Public housing estates in Ngau Chi Wan

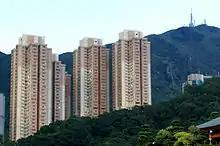
Kingsford Terrace

Kingsford Terrace is a Home Ownership Scheme and Private Sector Participation Scheme court in Ngau Chi Wan, near King Lai Court, which was jointly developed by Hong Kong Housing Authority and New World Development. It has totally 5 blocks built in 2003. However, its sales was suspended after the Hong Kong SAR Government announced the suspension of selling HOS courts. In 2004, the Government spent HK$1.4 billion to buy back all the flats of the court from New World Development. In 2007, the flats were re-sold to public through the Sales of Surplus HOS Flats Phase 1 and 2.